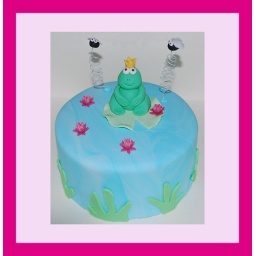
Vanilla cake covered in rainbow buttercream and fondant. Decorated with handmade fondant frog, flies and water lillies